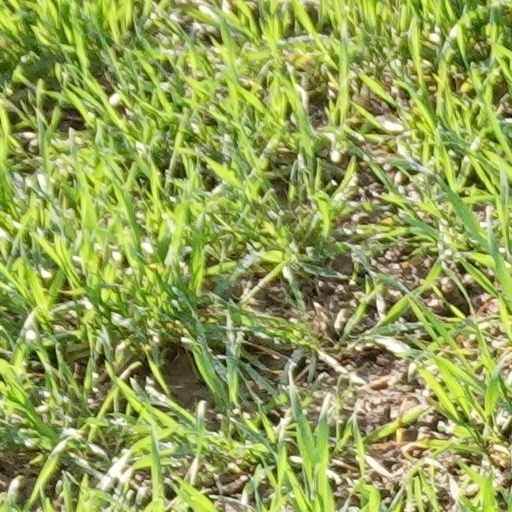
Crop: wheat